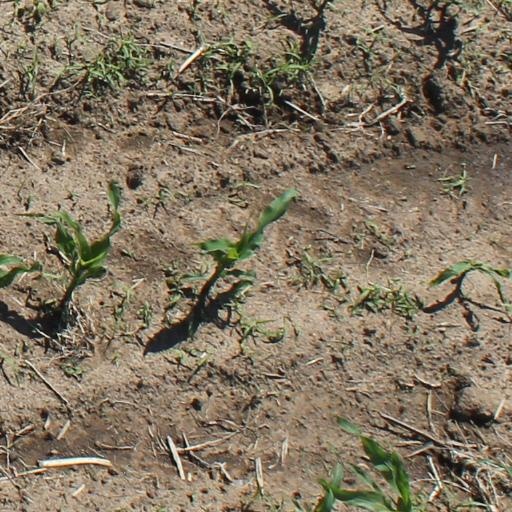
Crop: maize; corn